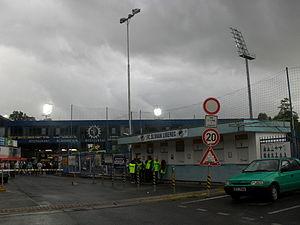
Le Stadion u Nisy est un stade de football situé à Liberec en République tchèque.